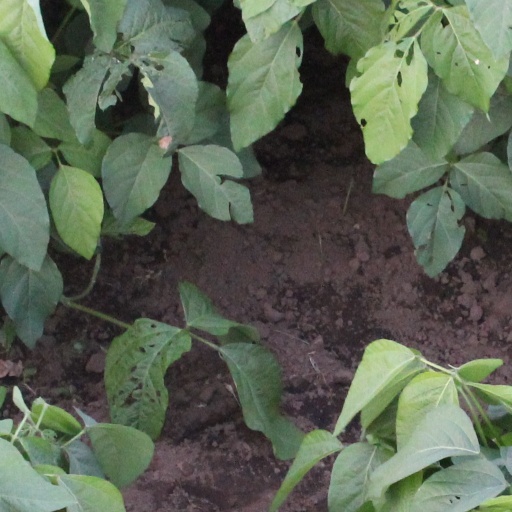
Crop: soybean